Hugh Duncan Baillie

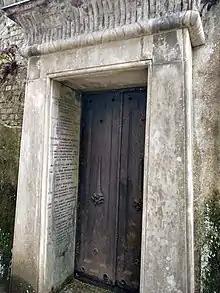
Family vault of Hugh Duncan Baillie in the Lebanon Circle at Highgate Cemetery (West)

He joined the Army as an ensign in the 37th Foot in 1793. He was promoted to lieutenant in the 93rd Foot the same year, to captain in the 97th Foot and then major in the 86th Foot in 1794 and to lieutenant-colonel in 1800. He took part in the British occupation of the Dutch Cape Colony between 1796 and 1802 during the Napoleonic Wars. He went on to half pay with the Surrey Rangers from 1802 to 1825 and was finally made a colonel of the army in 1810. He retired from the army in 1825.